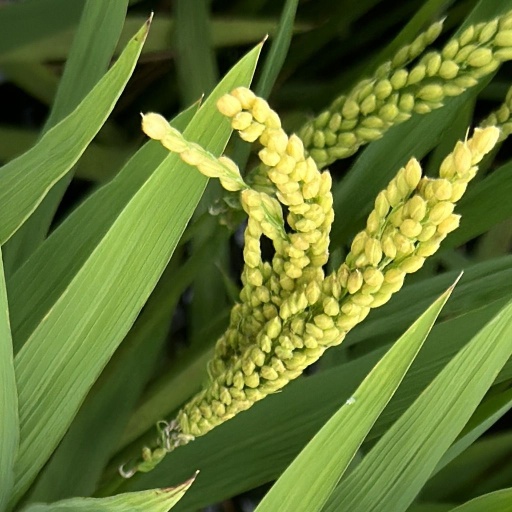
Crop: rice